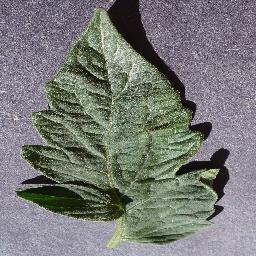
Label: Tomato___healthy